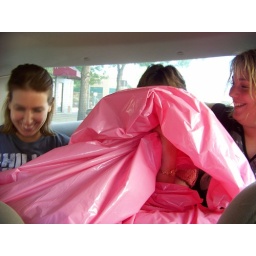
wedding dress in the car